World War 3: 1976–1984

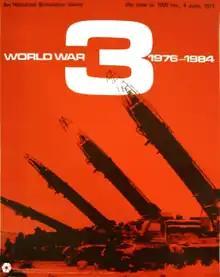

World War 3: 1976–1984 is a Cold War-era board wargame published by Simulations Publications Inc. (SPI) in 1975 that simulates a hypothetical non-nuclear war for control of the world set in the 1970s. The game sold very well, and was one of SPI's top-selling games for almost a year.